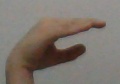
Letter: jeem